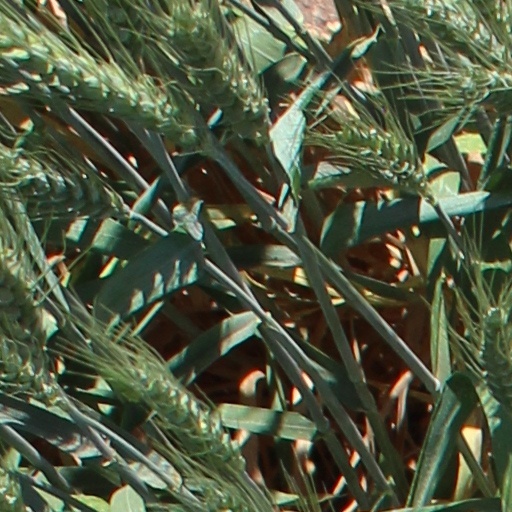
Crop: wheat